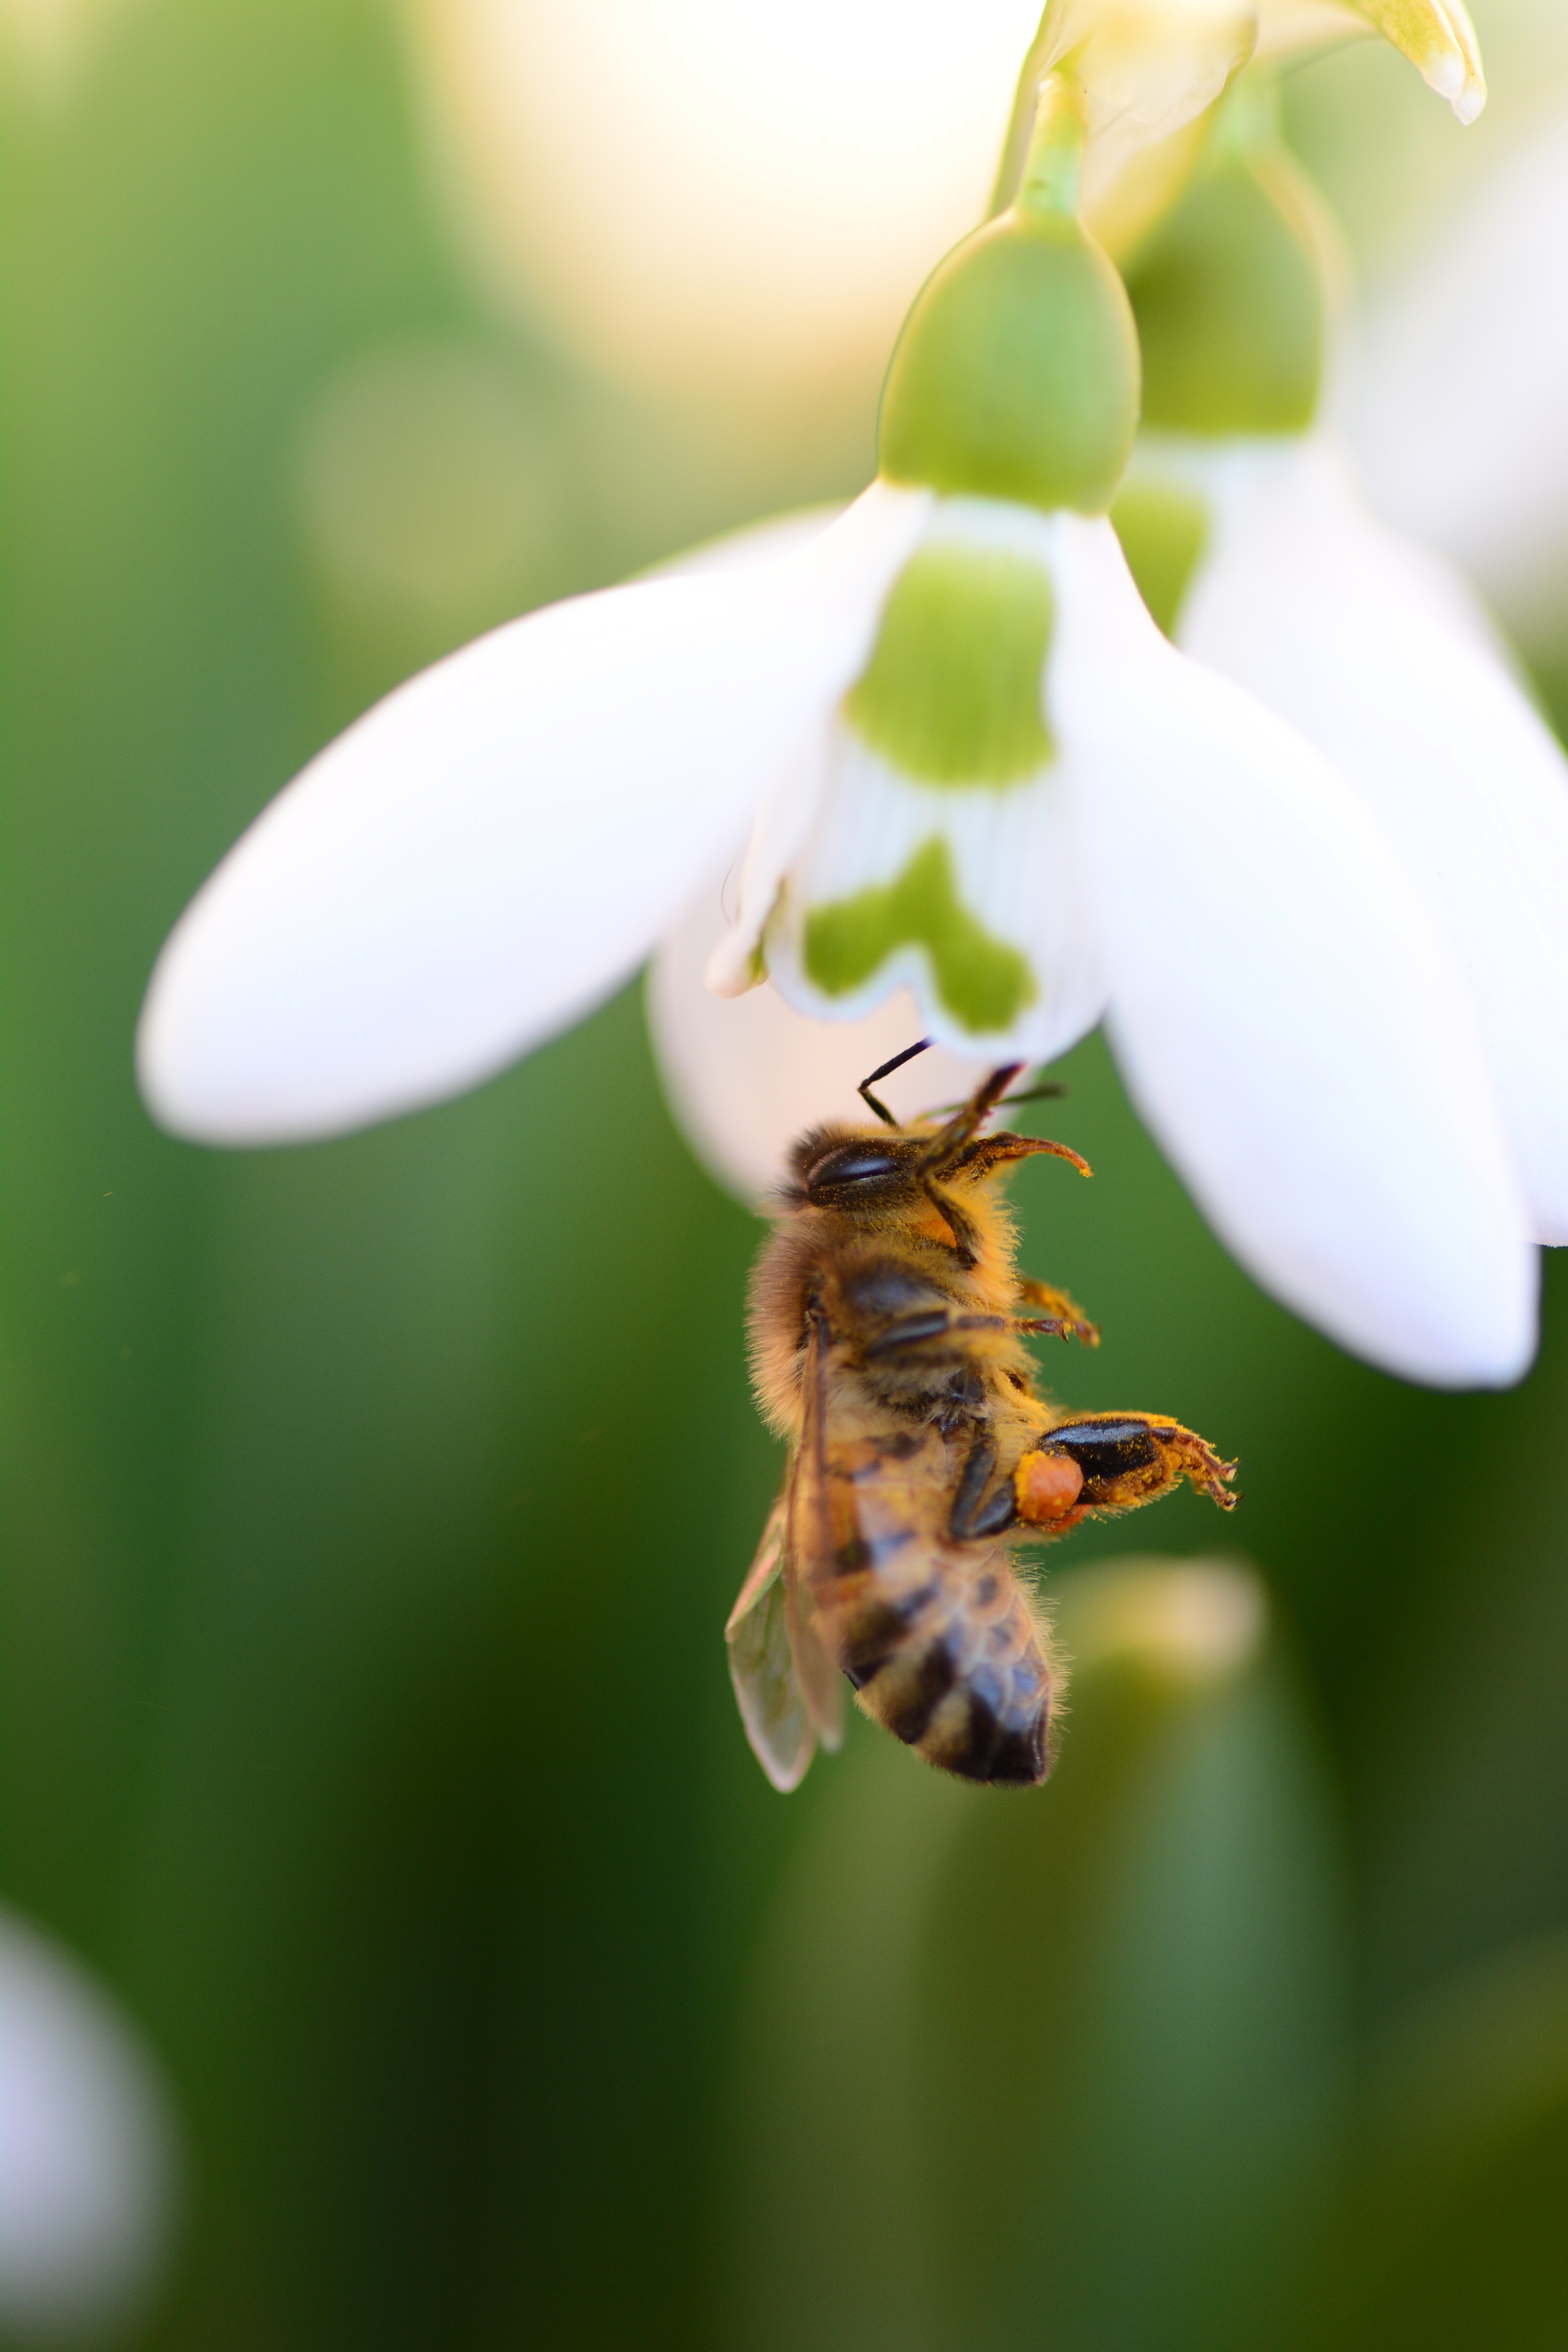
nature, grass, plant, white, photography, leaf, flower, petal, pollen, spring, green, insect, botany, yellow, flora, fauna, invertebrate, flowers, close up, colors, animals, bee, snowdrop, wasp, nectar, macro photography, arthropod, honey bee, pollinator, membrane winged insect